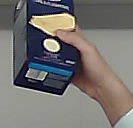
Product: barilla_lasagne